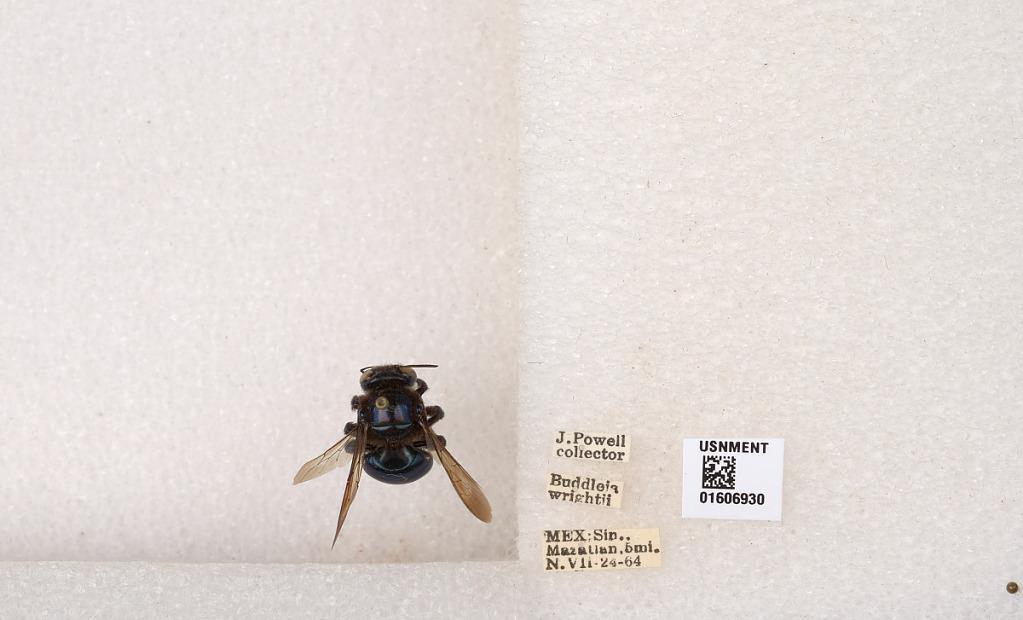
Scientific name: Xylocopa (Schonnherria) barbatella Cockerell
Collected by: J. Powell
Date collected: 1964-7-24
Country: Mexico
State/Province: Sinaloa
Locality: Mazatlan, 5 mi. N.
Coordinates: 23.2474, -106.411